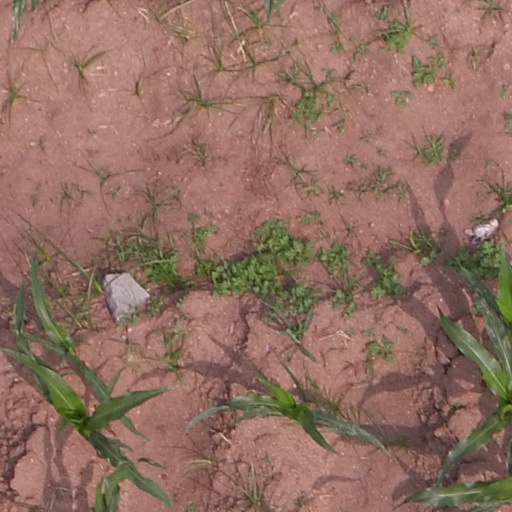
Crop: maize; corn